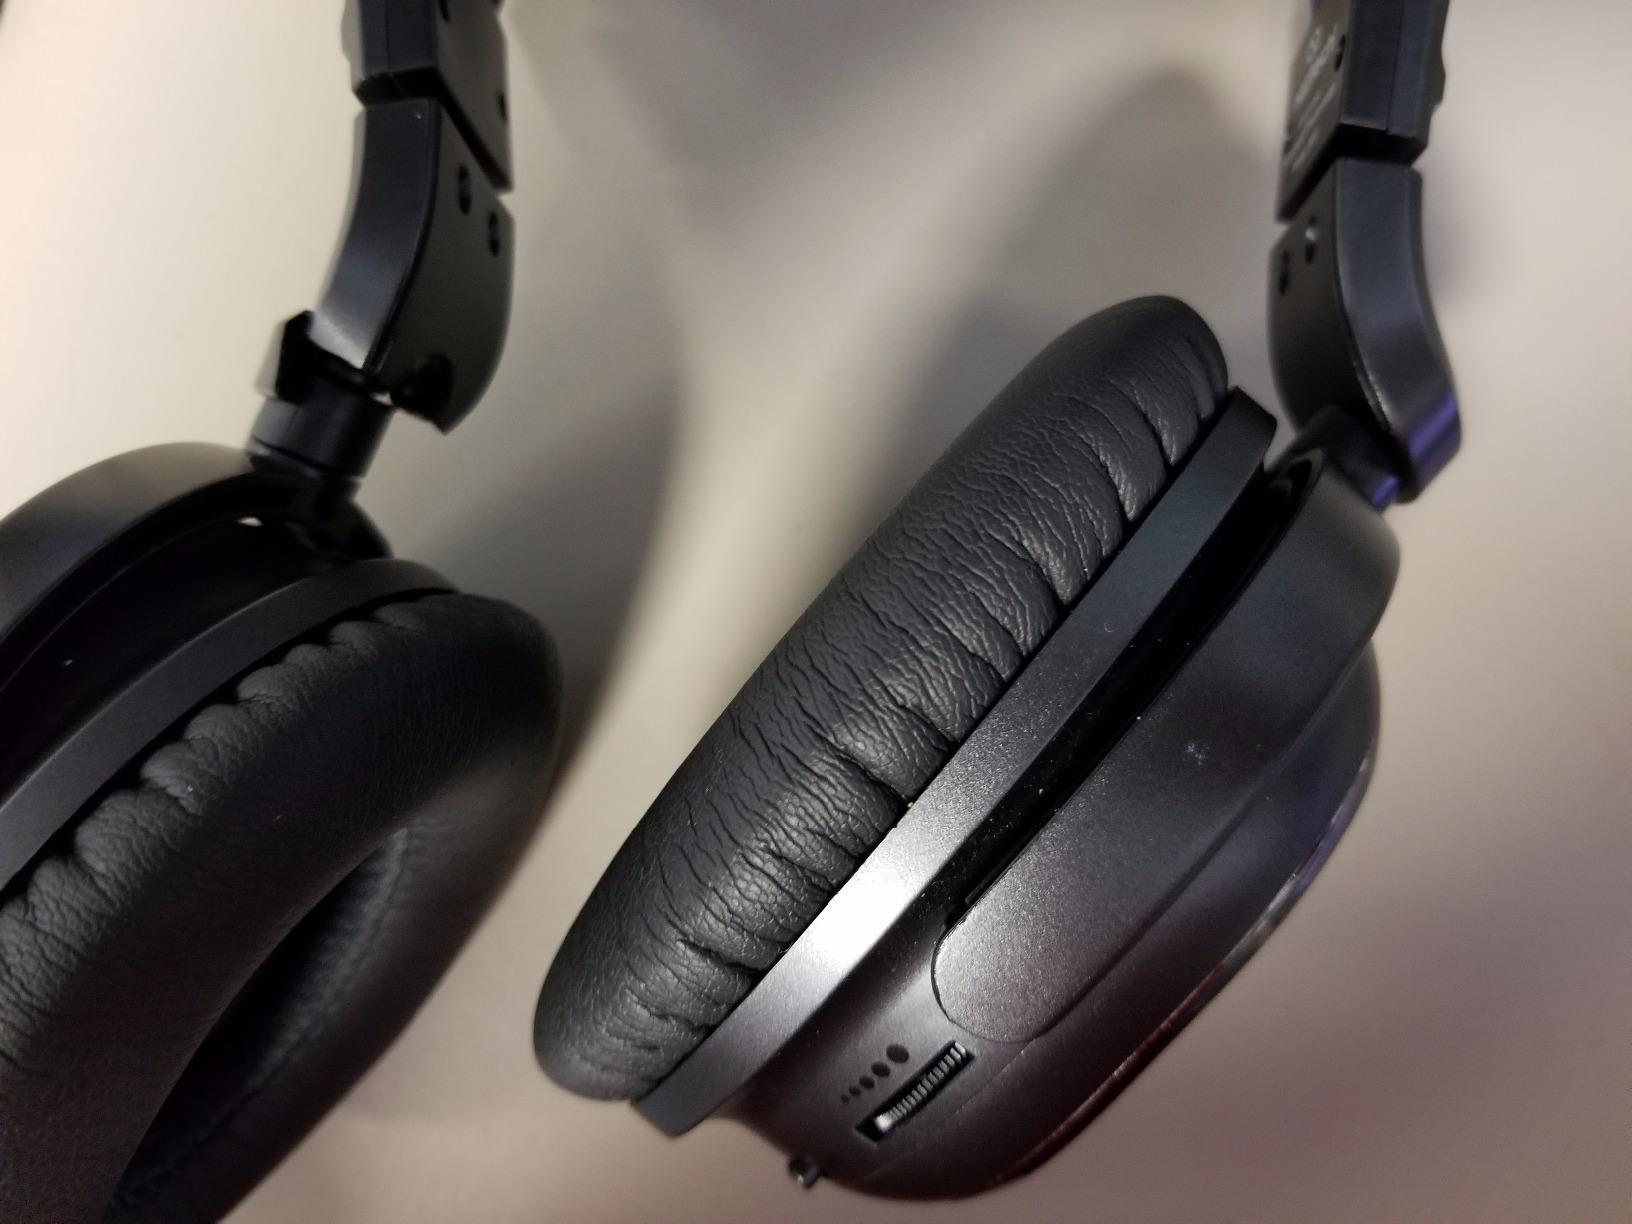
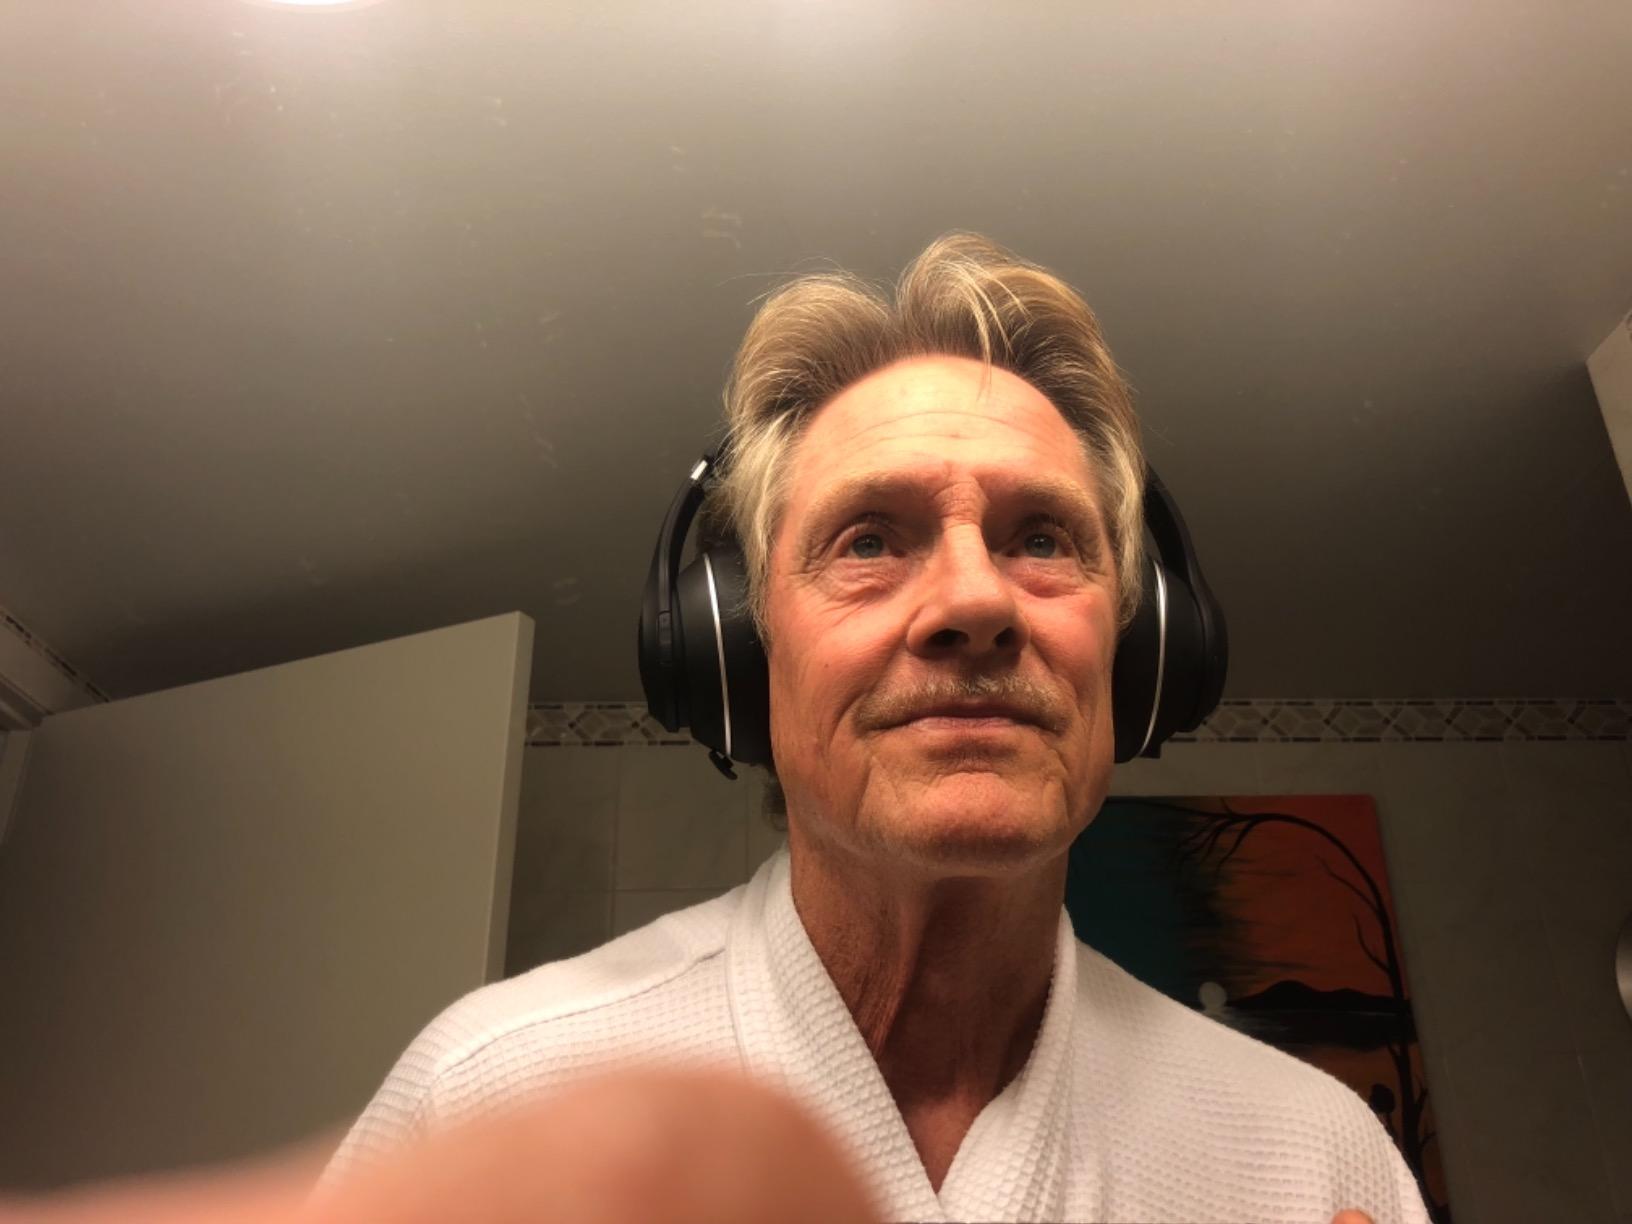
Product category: headphones
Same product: no